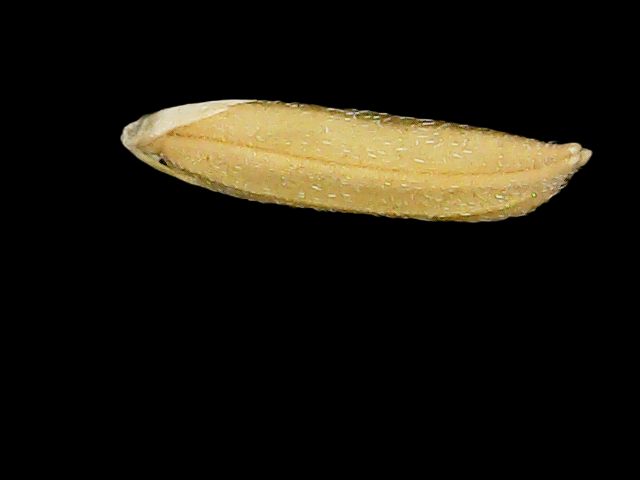
Rice variety: Binadhan16